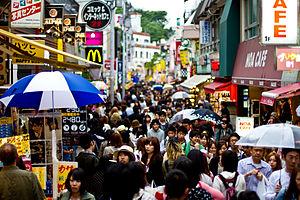
Takeshita-dōri est une rue piétonne très animée du quartier Harajuku de l'arrondissement de Shibuya à Tokyo.